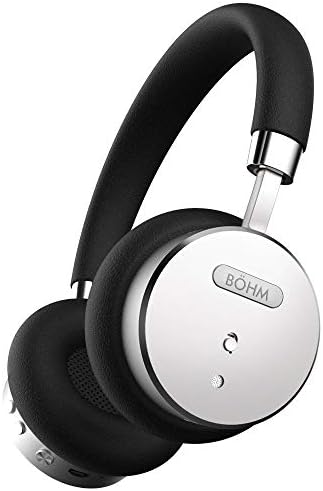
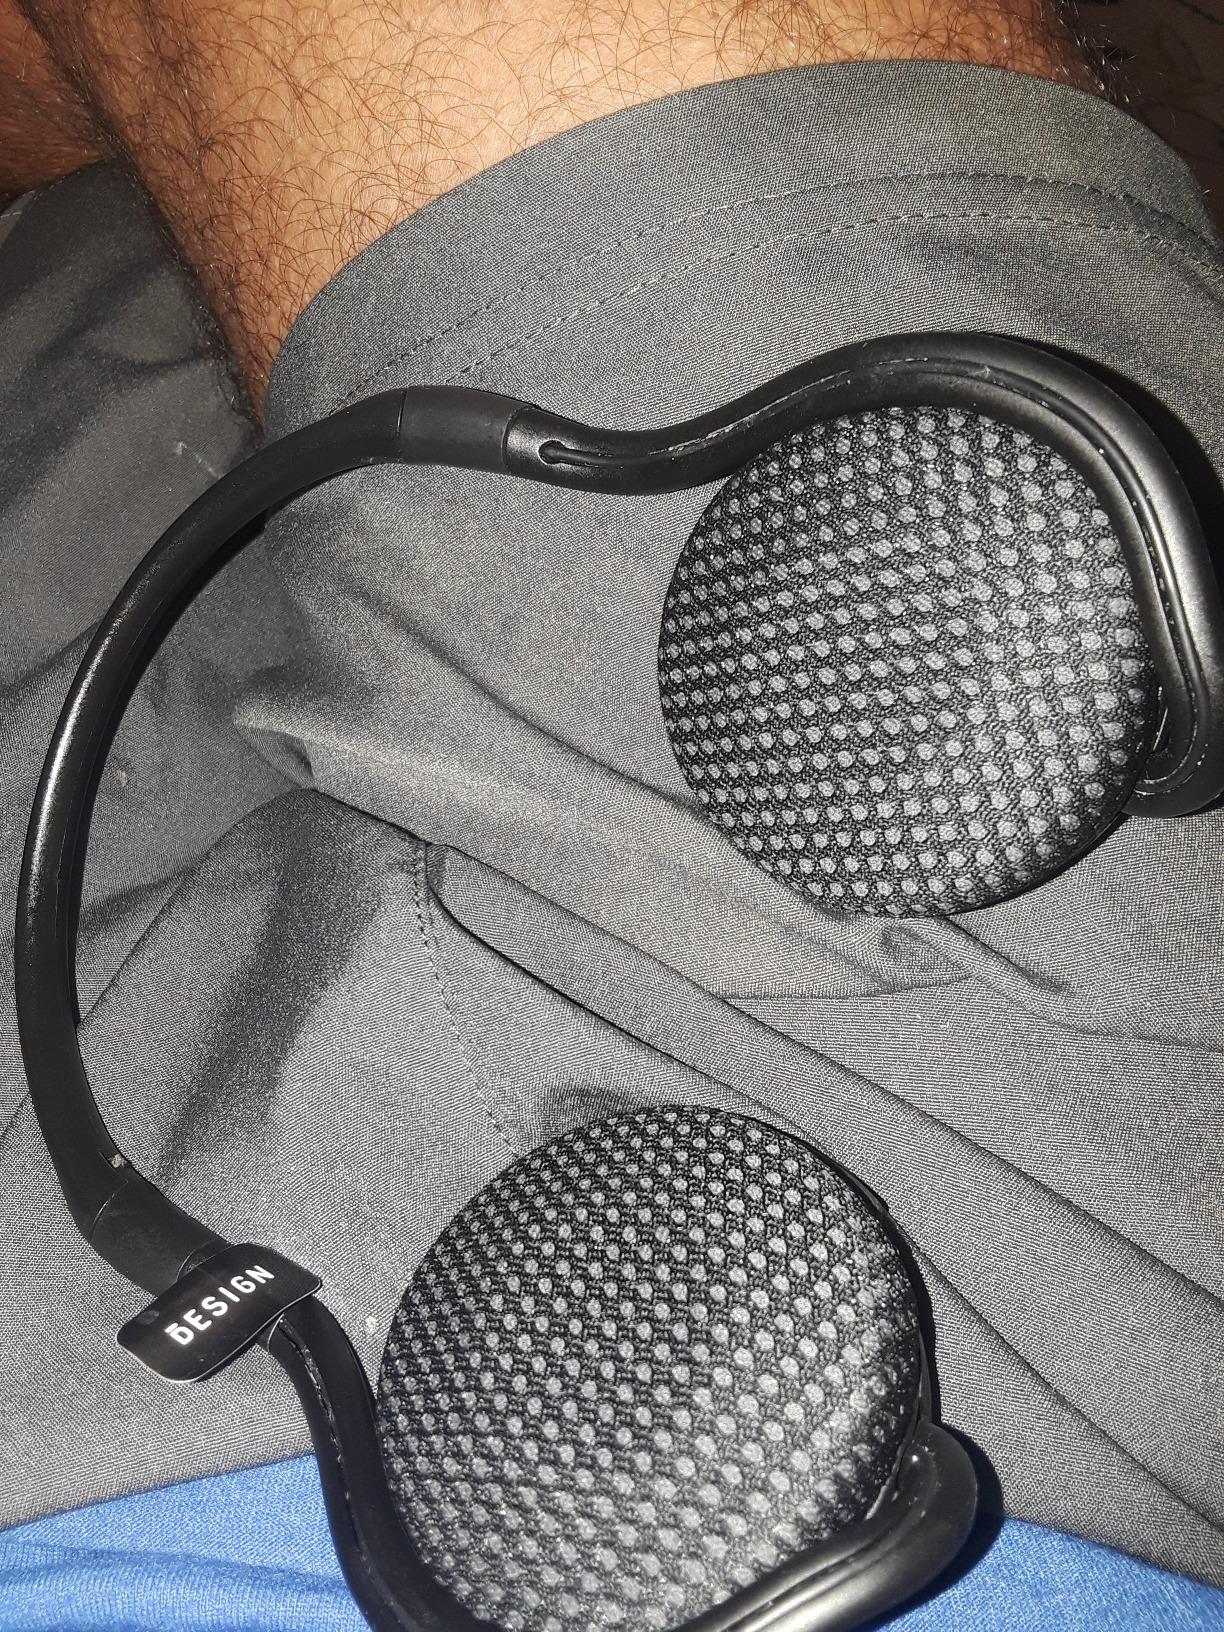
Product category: headphones
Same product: no